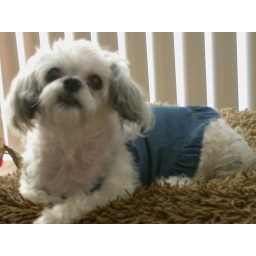
Devil in a blue dress